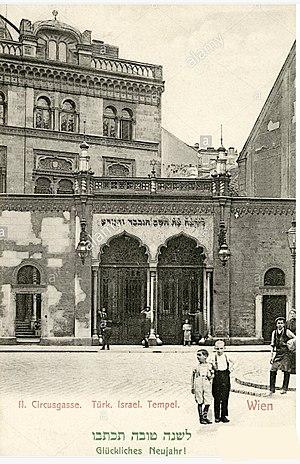
La synagogue turque de Vienne dénommée aussi synagogue de la Zirkusgasse, est la synagogue de la communauté judéo-turque de Vienne, située au 22 Zirkusgasse dans le quartier Leopoldstadt de Vienne. De 1887 à 1938, elle est le centre cultuel et culturel des Juifs séfarades de Vienne et de sa région. Elle est détruite en 1938 par les nazis lors de la nuit de Cristal, comme quatre-vingt autres lieux de culte juifs de Vienne.